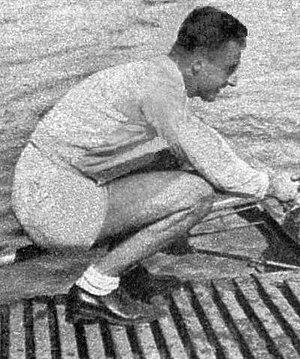
Jean Séphériades en août 1943.
Jean Séphériades, né le 2 janvier 1922 à Paris et mort accidentellement le 22 août 2001 à Courbevoie, est un rameur français, licencié au Rueil-Malmaison Sport.